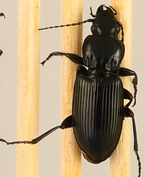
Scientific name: Pterostichus melanarius melanarius
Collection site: Steigerwaldt-Chequamegon NEON (STEI), plot STEI_001